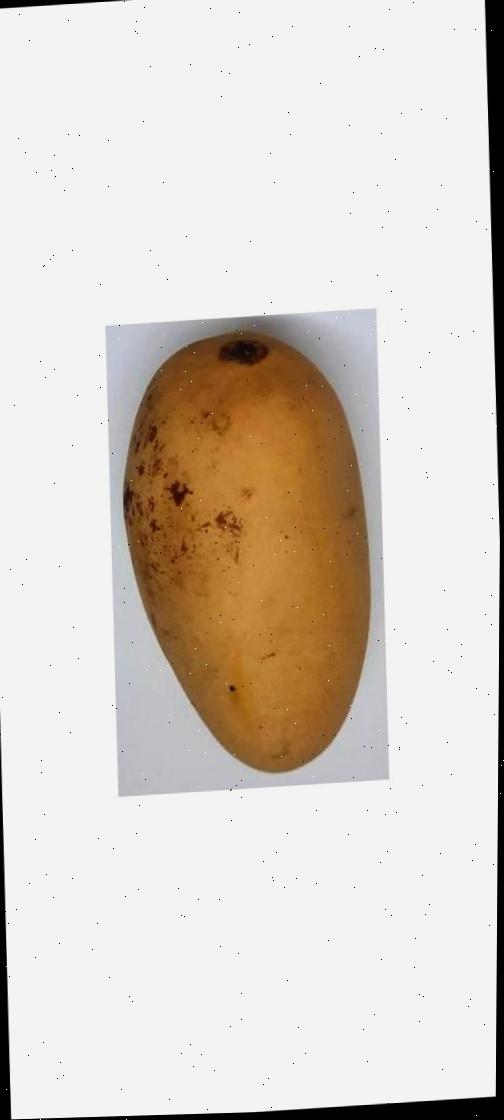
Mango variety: Katimon